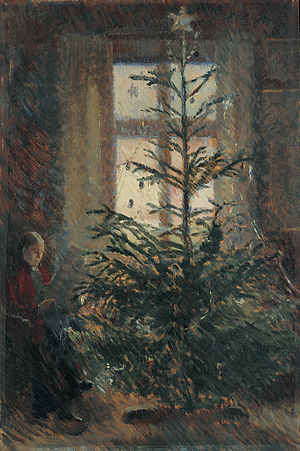
Juletræ / Juletræets kristne betydning
Anna Ancher sidder ved juletræet, 1919 (Helga Ancher / Skagens Kunstmuseum).
Anna Ancher sitting by the Christmas tree
Et juletræ er et grantræ, som i juletiden placeres indendørs og pyntes med julestjerne, julehjerter og anden juletræspynt.